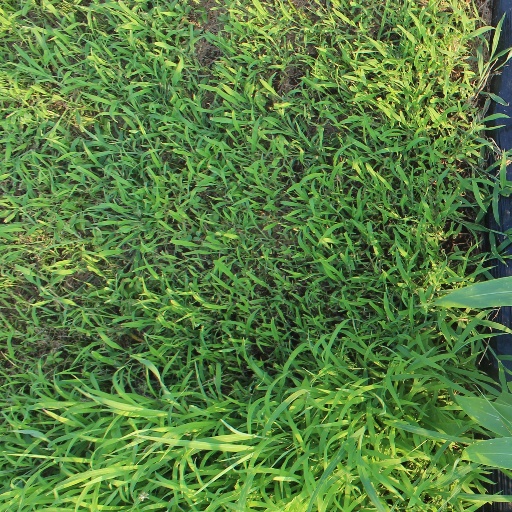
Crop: sorghum